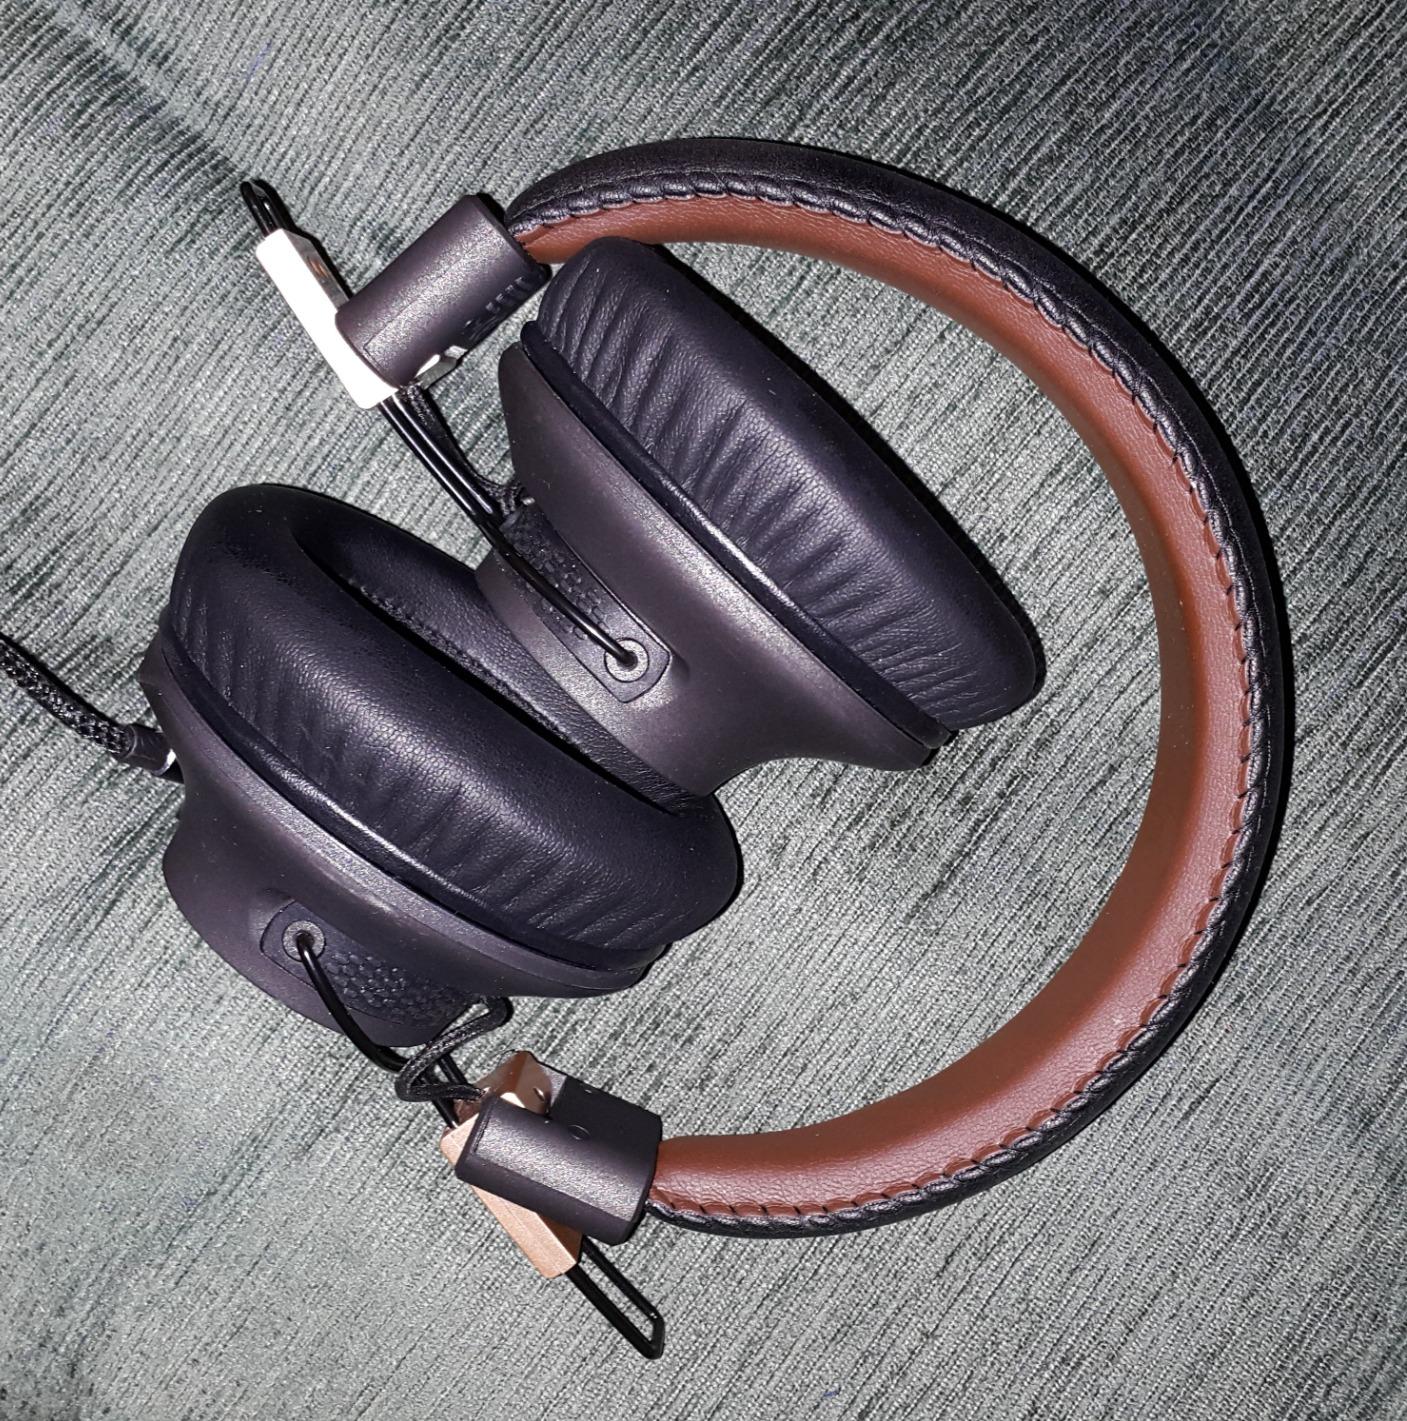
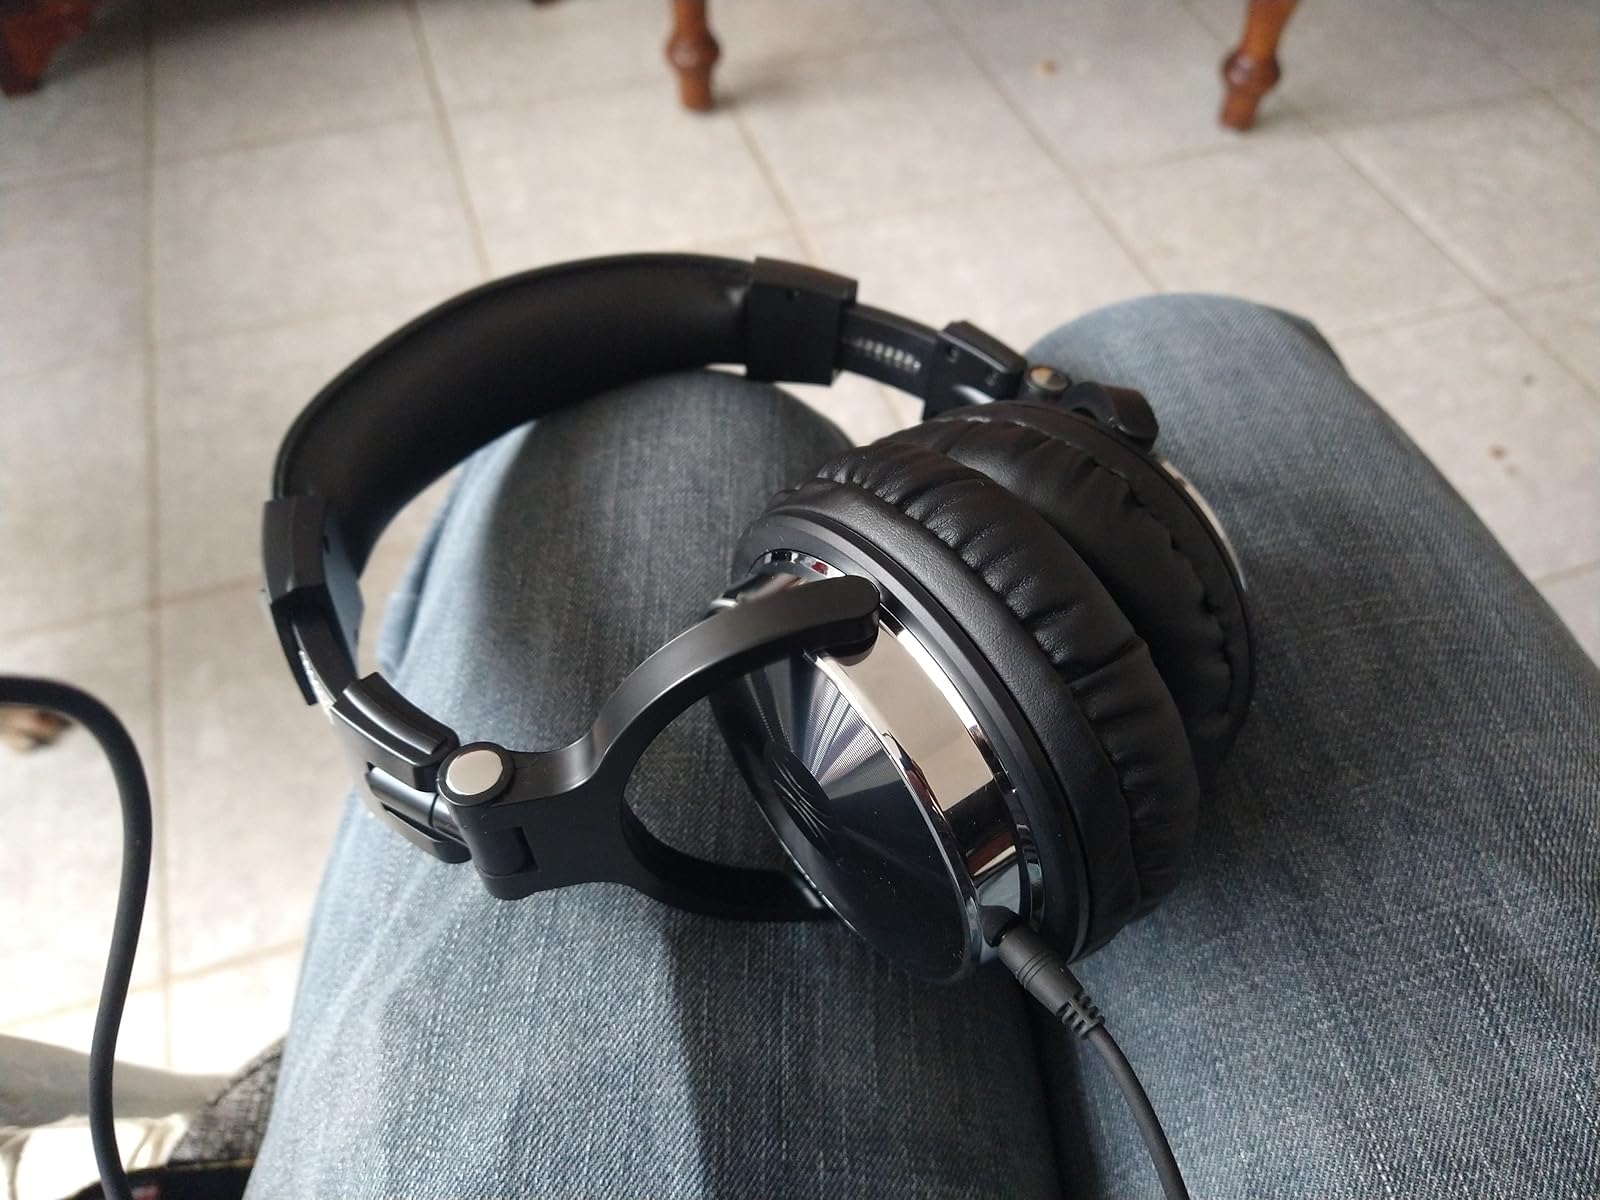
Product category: headphones
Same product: no